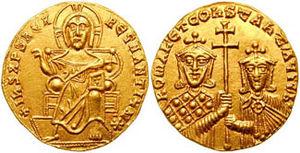
Jean le Recteur est un fonctionnaire byzantin, qui sert comme ministre en chef de l'Empire byzantin au début du règne de Romain Iᵉʳ Lécapène. Faisant face à des accusations, il quitte son poste et se retire dans un monastère, tout en gardant la confiance de l'empereur. Ainsi, ce dernier lui confie une délicate mission diplomatique en Bulgarie en 929. Il fait probablement partie des conspirateurs qui tentent de renverser Constantin VII Porphyrogénète au profit de la restauration d'Étienne Lécapène, fils de Romain Iᵉʳ, sur le trône.
Basile Lécapène, surnommé « Basile l'Oiseau », fut un eunuque, parakimomène et administrateur de l'Empire byzantin entre 945 et 985.
Léon Phocas est un général byzantin du début du Xᵉ siècle issu de la famille noble des Phocas. Il sert comme domestique des Scholes et dirige une campagne de grande envergure contre les Bulgares en 917 mais il est lourdement défait lors des batailles d'Anchialos et de Katasyrtai. Par la suite, il complote pour s'emparer du trône au détriment du jeune empereur Constantin VII mais le complot est déjoué par l'amiral Romain Lécapène qui parvient à devenir le protecteur et le beau-père de l'empereur. Après que Lécapène a pris le contrôle de l'Empire byzantin, Léon dirige une révolte infructueuse qui aboutit à sa capture et à son aveuglement.
Marianos Argyre est un aristocrate byzantin et un membre de la famille des Argyre. En 944, il est moine et soutient l'arrivée de Constantin VII comme seul empereur. Il est alors autorisé à quitter son monastère pour rentrer au service de l'empereur. Il détient alors plusieurs commandements militaires importants, combattant contre des rebelles locaux en Italie du Sud, contre les Fatimides et dans les Balkans contre les Hongrois. En 963, il tente de s'opposer à l'ascension sur le trône du général Nicéphore Phocas en prenant le contrôle de Constantinople et en arrêtant son père, Bardas Phocas l'Ancien. Au cours de la bataille qui s'ensuit, il est frappé à la tête et meurt le lendemain, le 16 août 963.